Tamás Király

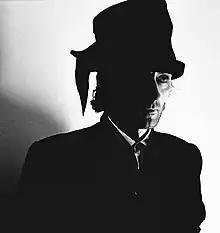
Király in 1987

Tamás Király (13 September 1952 – 7 April 2013) was a Hungarian underground avant-garde fashion designer active beginning in the 1980s. In many cases, Király used found materials, took clues from queer art, and employed geometric forms in a "decadent" manner; in at least some projects of the period, he took additional inspiration from previous experiments within the Russian avant-garde scene. Though not expressly political, his work sometimes flaunted the artistic conventions permitted by the communist regime; authorities tolerated his shows, which came with performance art elements, but did not promote them. He relied on self-promotion, establishing an unconventional store in Budapest and living in poverty. Throughout his life, he was opposed to selling his creations as wearable clothes.